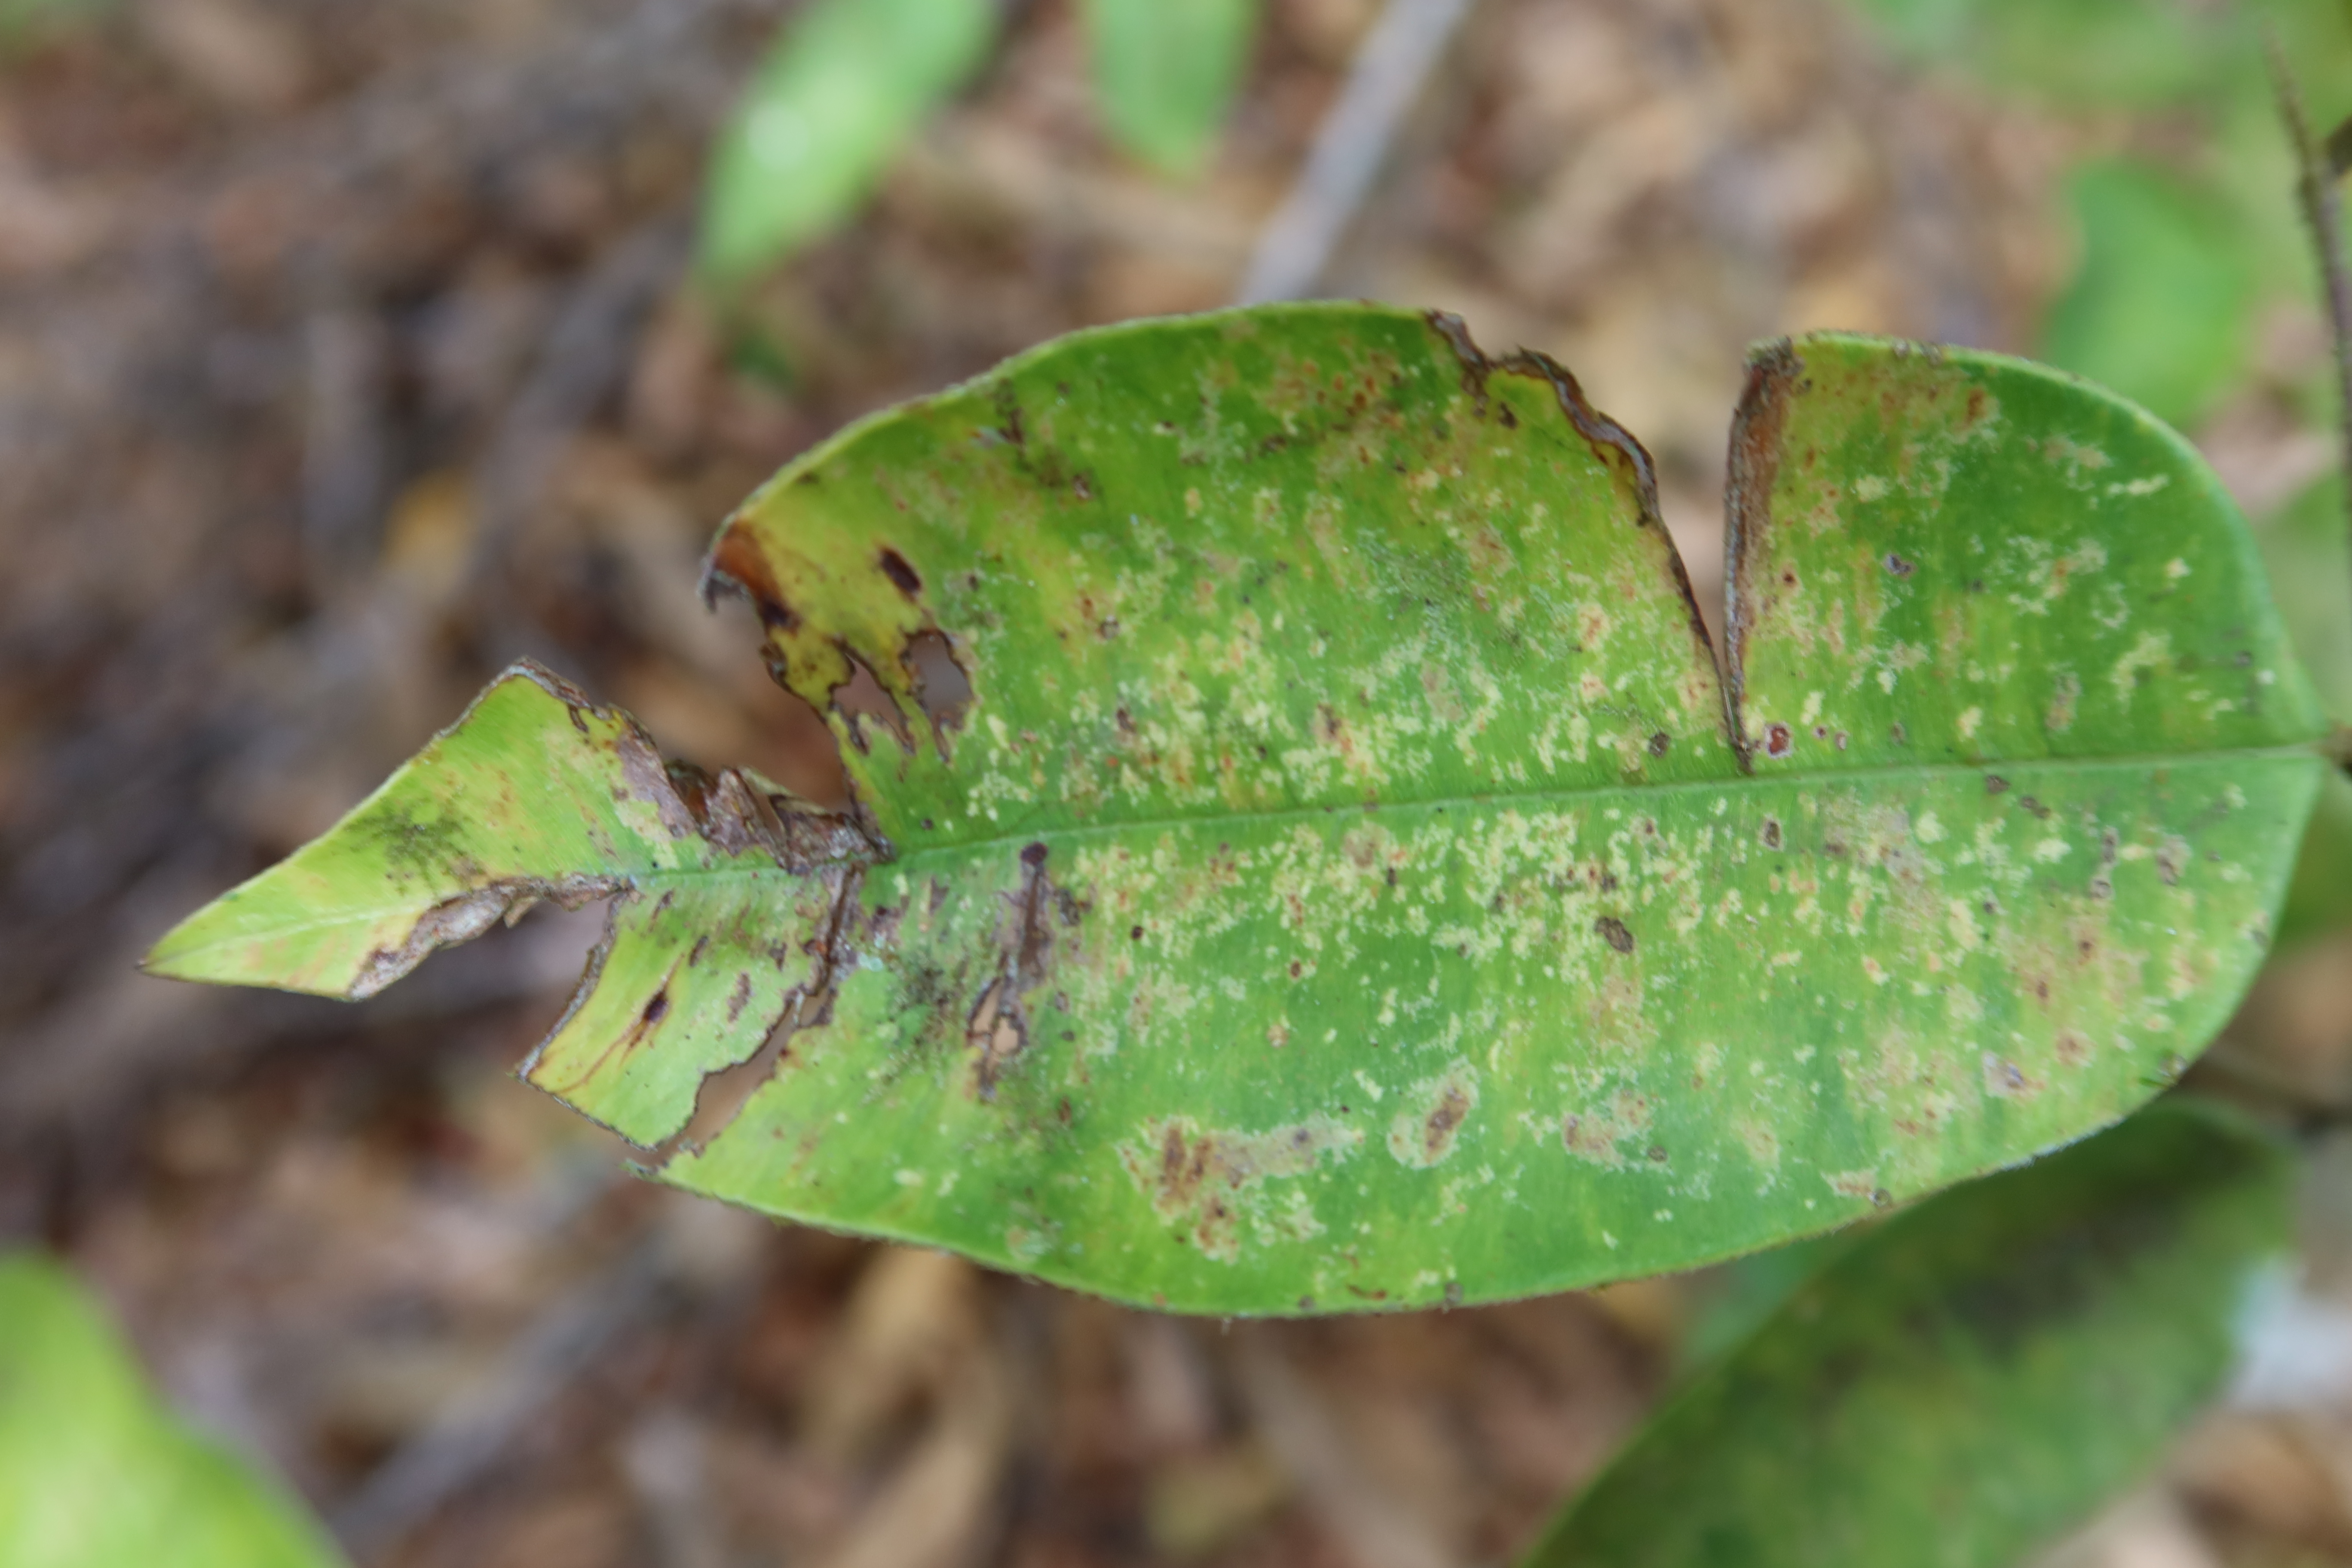
Label: Brown spots